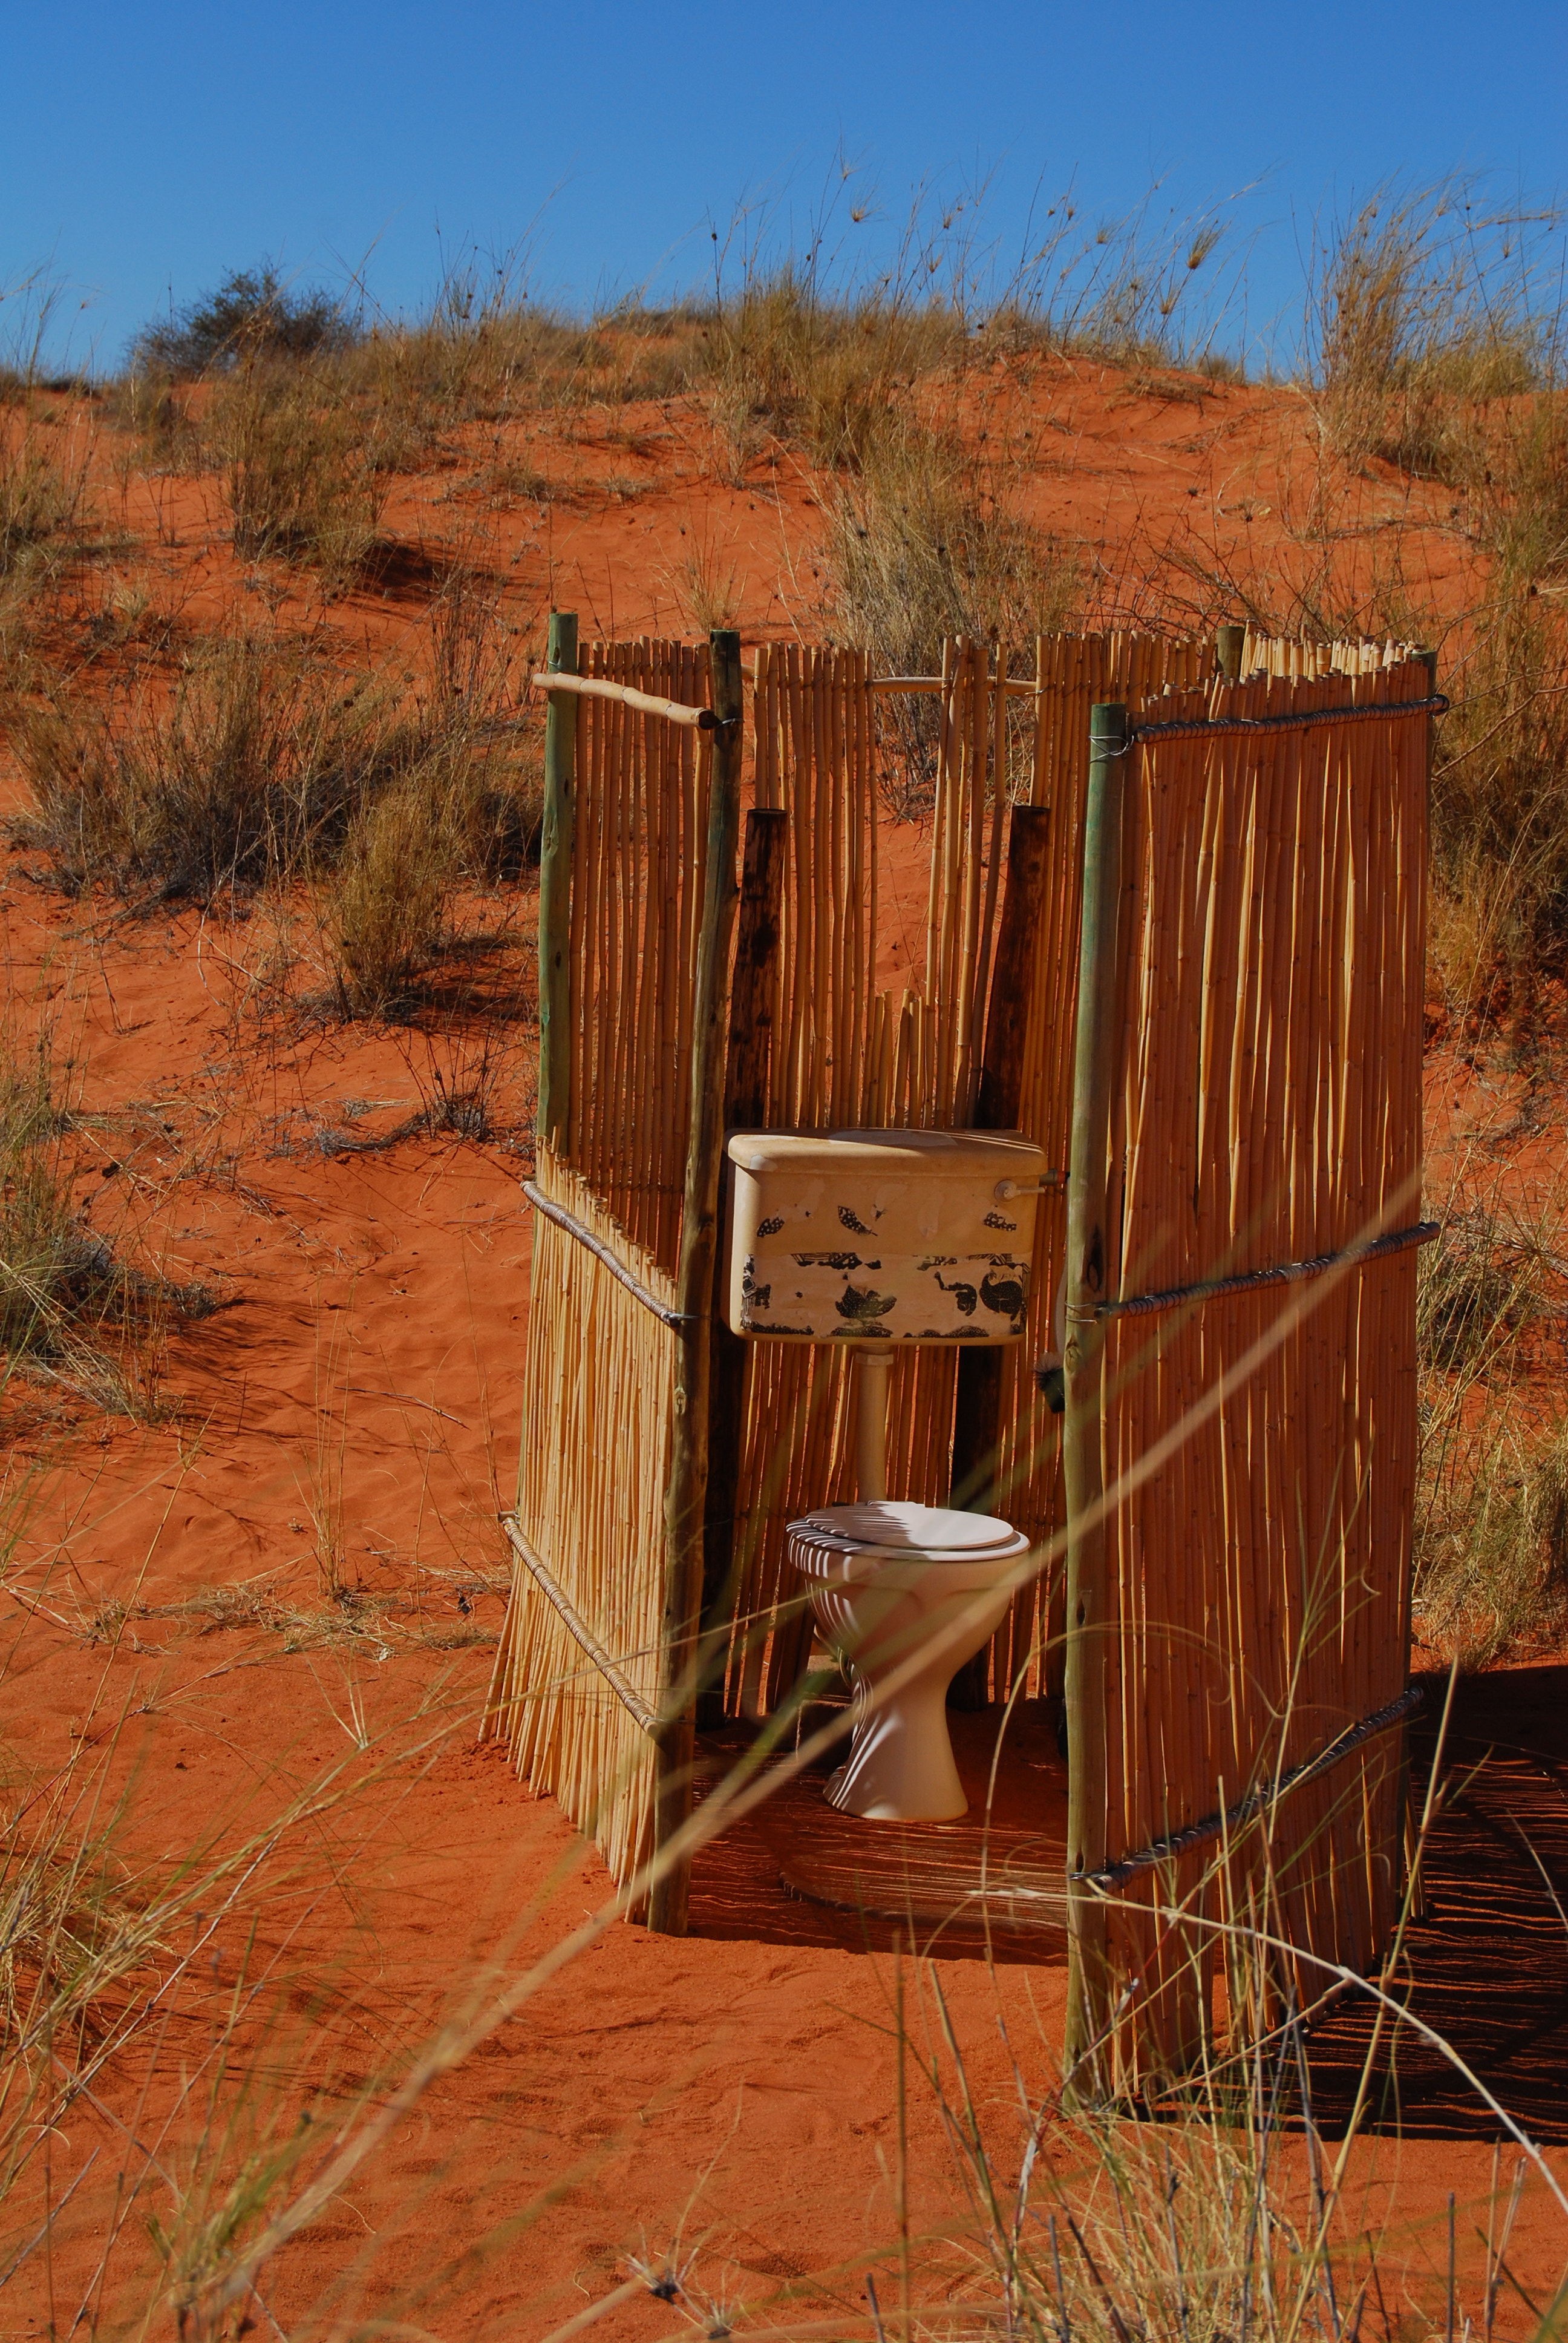
wilderness, fence, wood, prairie, soil, lumber, house construction, kalahari, peace and quiet, loo with a view, outdoor structure